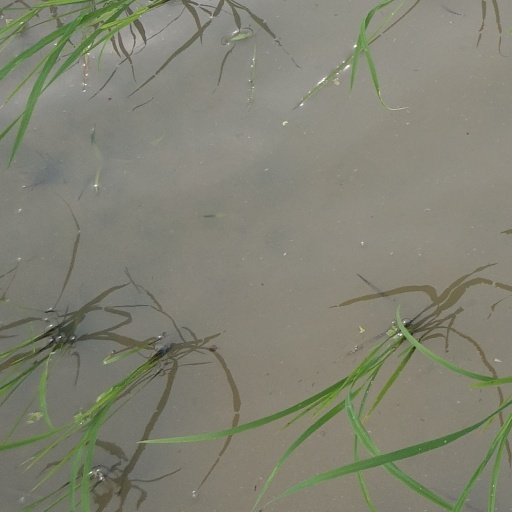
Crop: rice